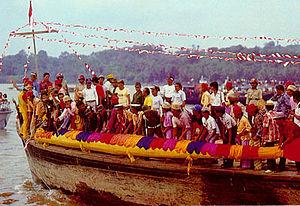
Tenggarong est une ville d'Indonésie dans la province de Kalimantan oriental dans l'île de Bornéo. C'est le chef-lieu du kabupaten de Kutai Kartanegara.
L'Erau est une fête traditionnelle qui se tient chaque année, au mois de septembre, dans la ville de Tenggarong en Indonésie.